John Robertson (premier)

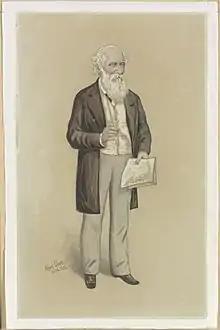
Robertson by Alfred Clint, 1882

Robertson became Premier, in March 1860 and completed the drafting of legislation to put into effect his land reforms, the Crown Lands Alienation bill and the Crown Lands Occupation bill, which allowed free selection before survey. These bills were defeated in committee in October. This enabled him to obtain a dissolution from Governor Denison and to fight an election on the issue in December, which gave him a clear majority in the Legislative Assembly, all the candidates who publicly opposed land reform having been defeated.